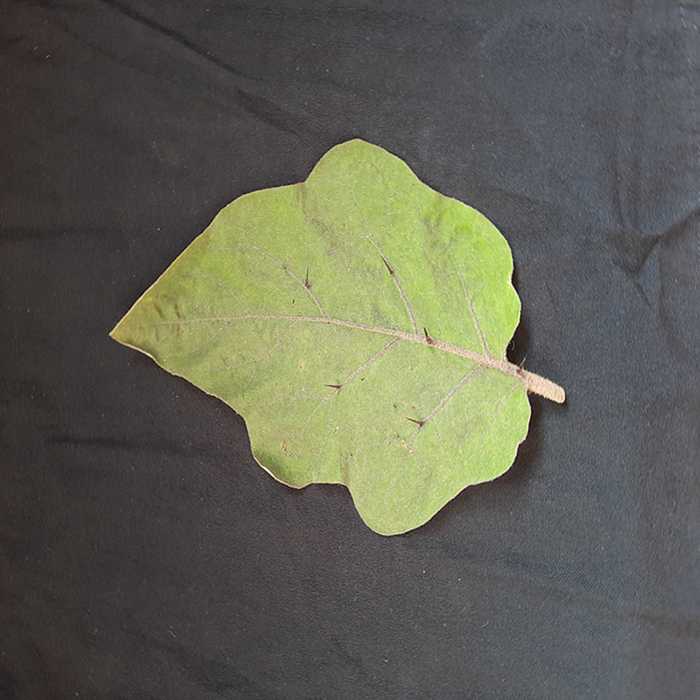
Plant: Eggplant
Label: Eggplant fresh leaf